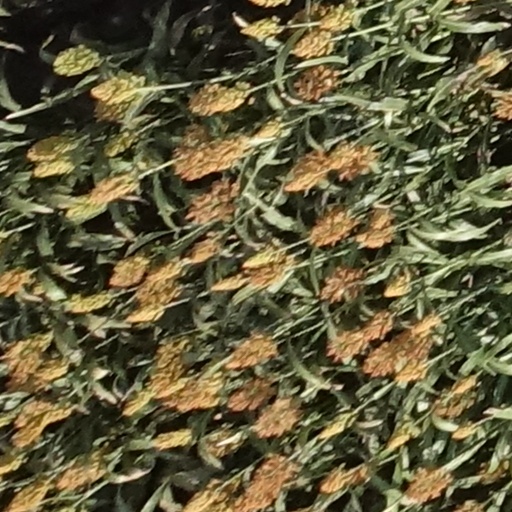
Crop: sorghum